Fukushima nuclear accident

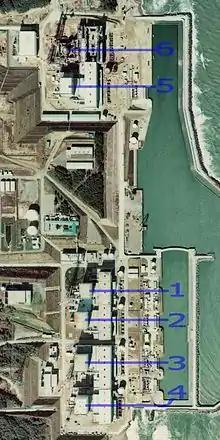
Aerial view of the station in 1975, showing separation between units 5 and 6, and 1–4. Unit 6, completed in 1979, is seen under construction.

The Fukushima Daiichi Nuclear Power Plant consisted of six General Electric (GE) light water boiling water reactors (BWRs). Unit 1 was a GE type 3 BWR. Units 2–5 were type 4. Unit 6 was a type 5.